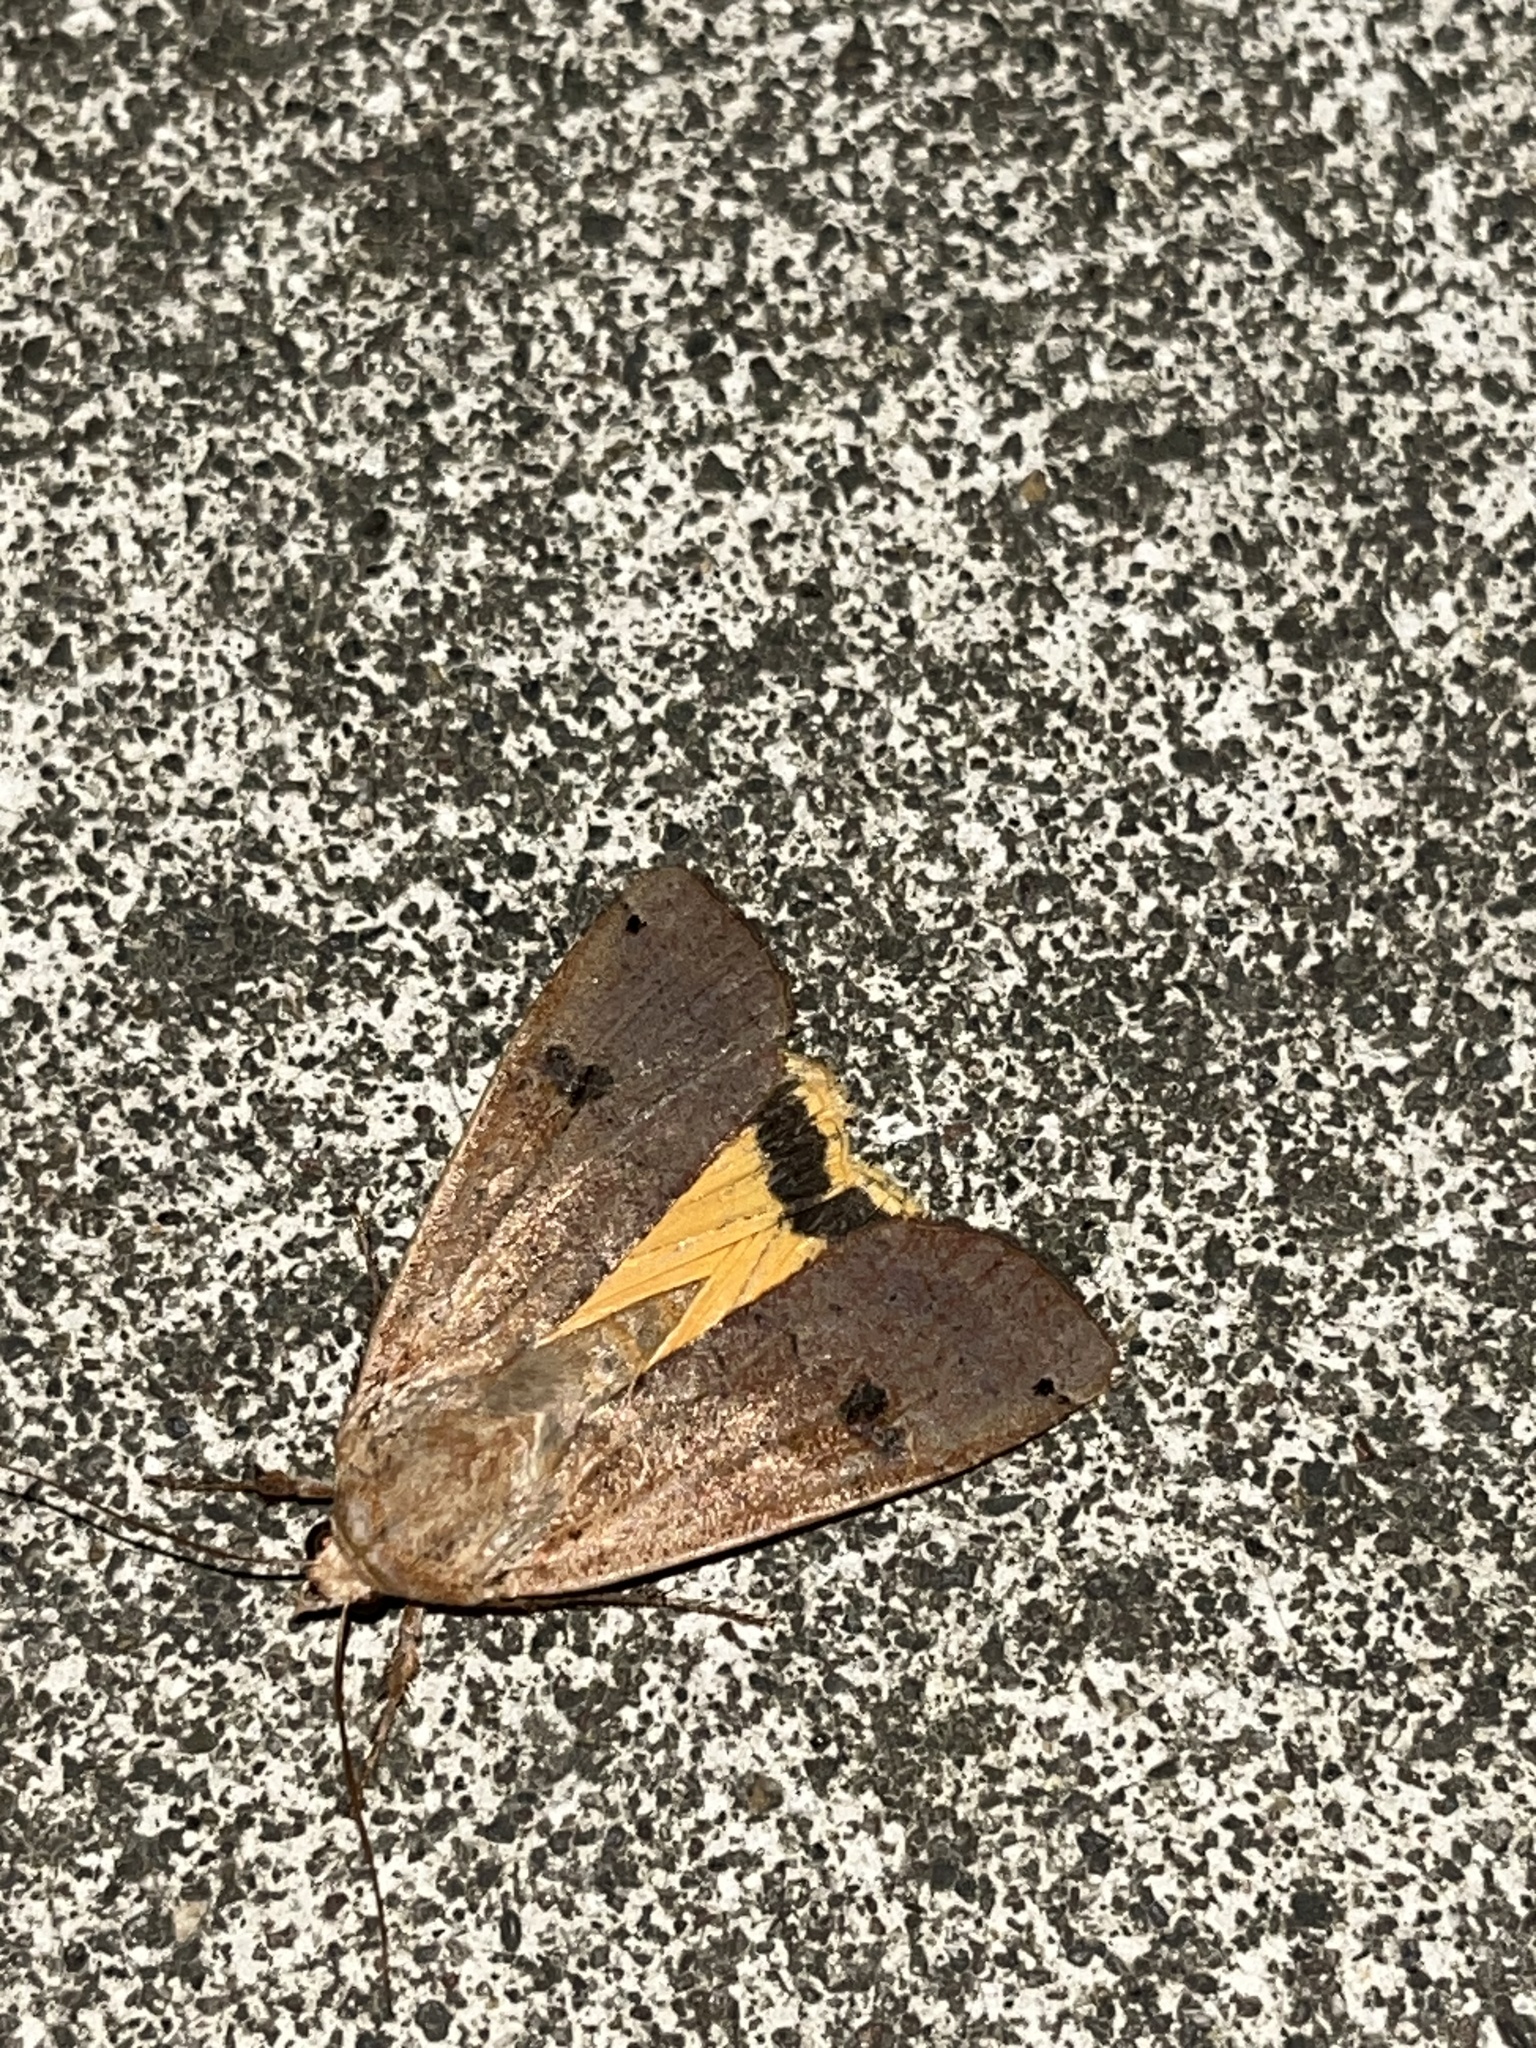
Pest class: cutworms